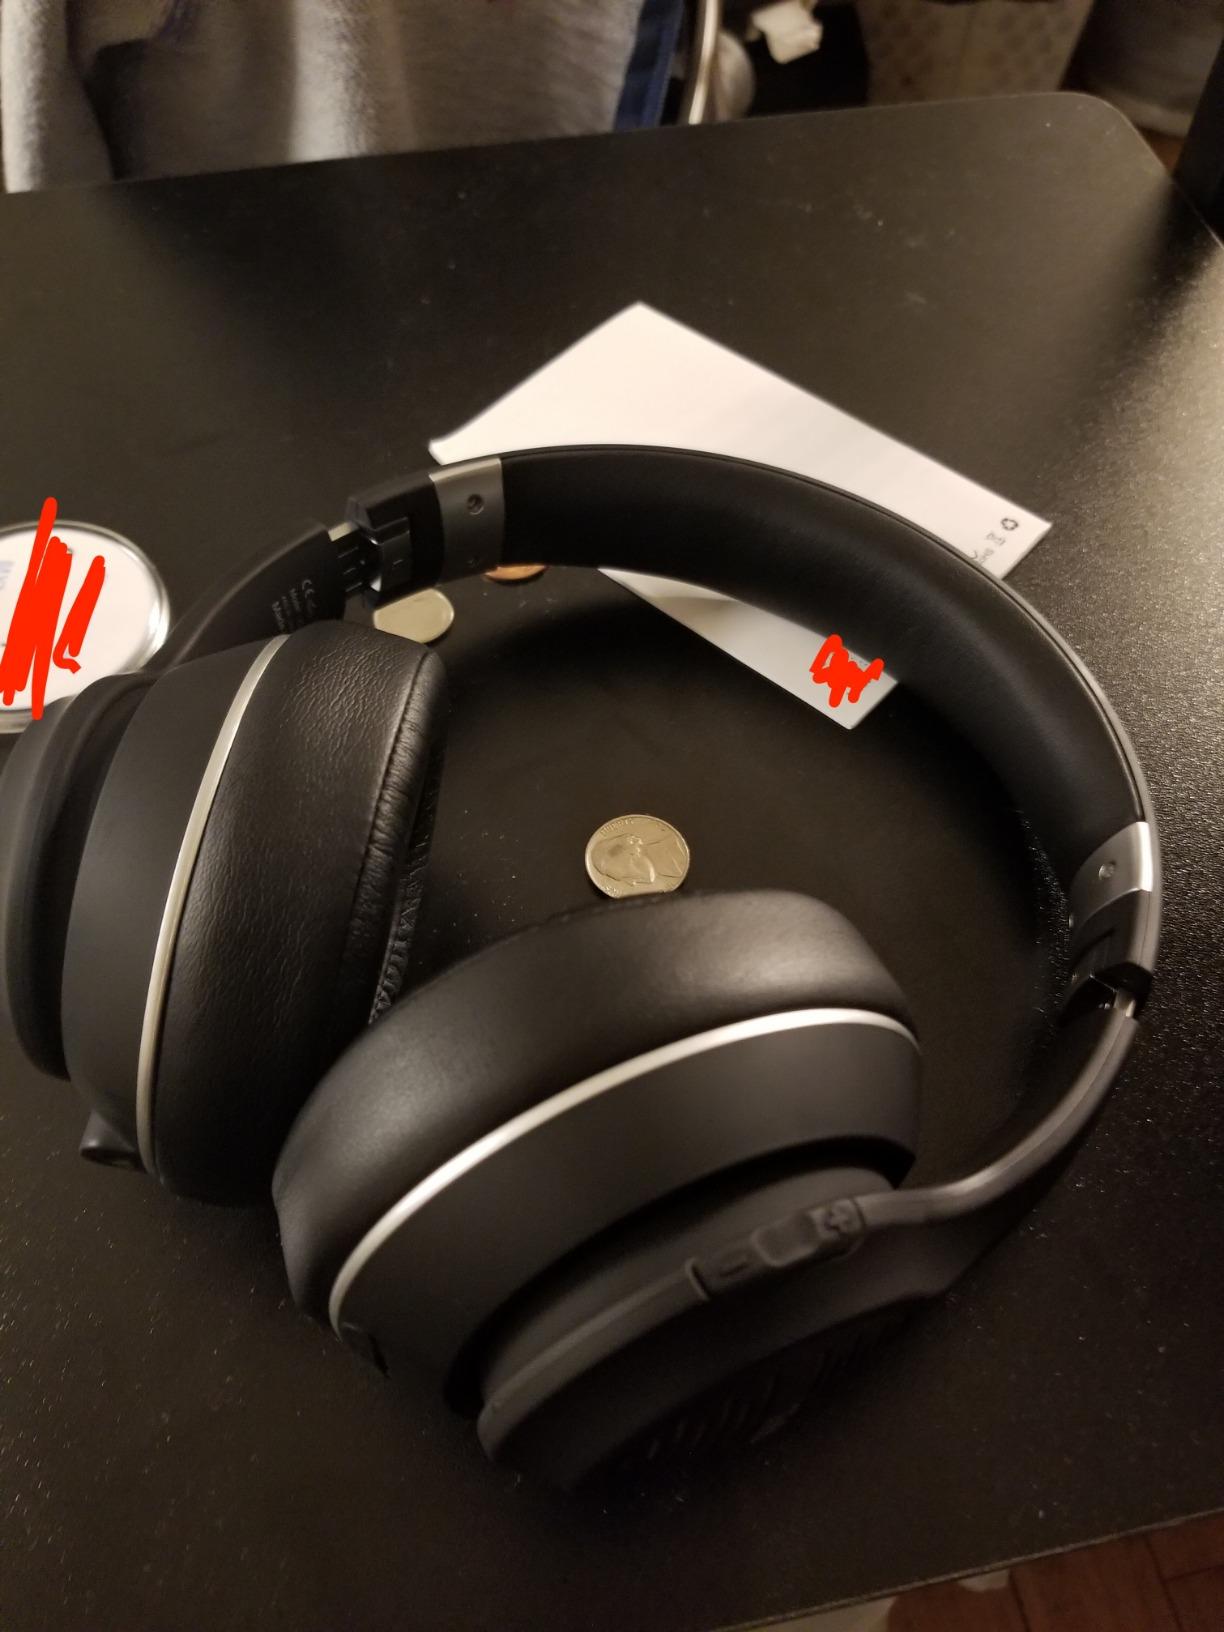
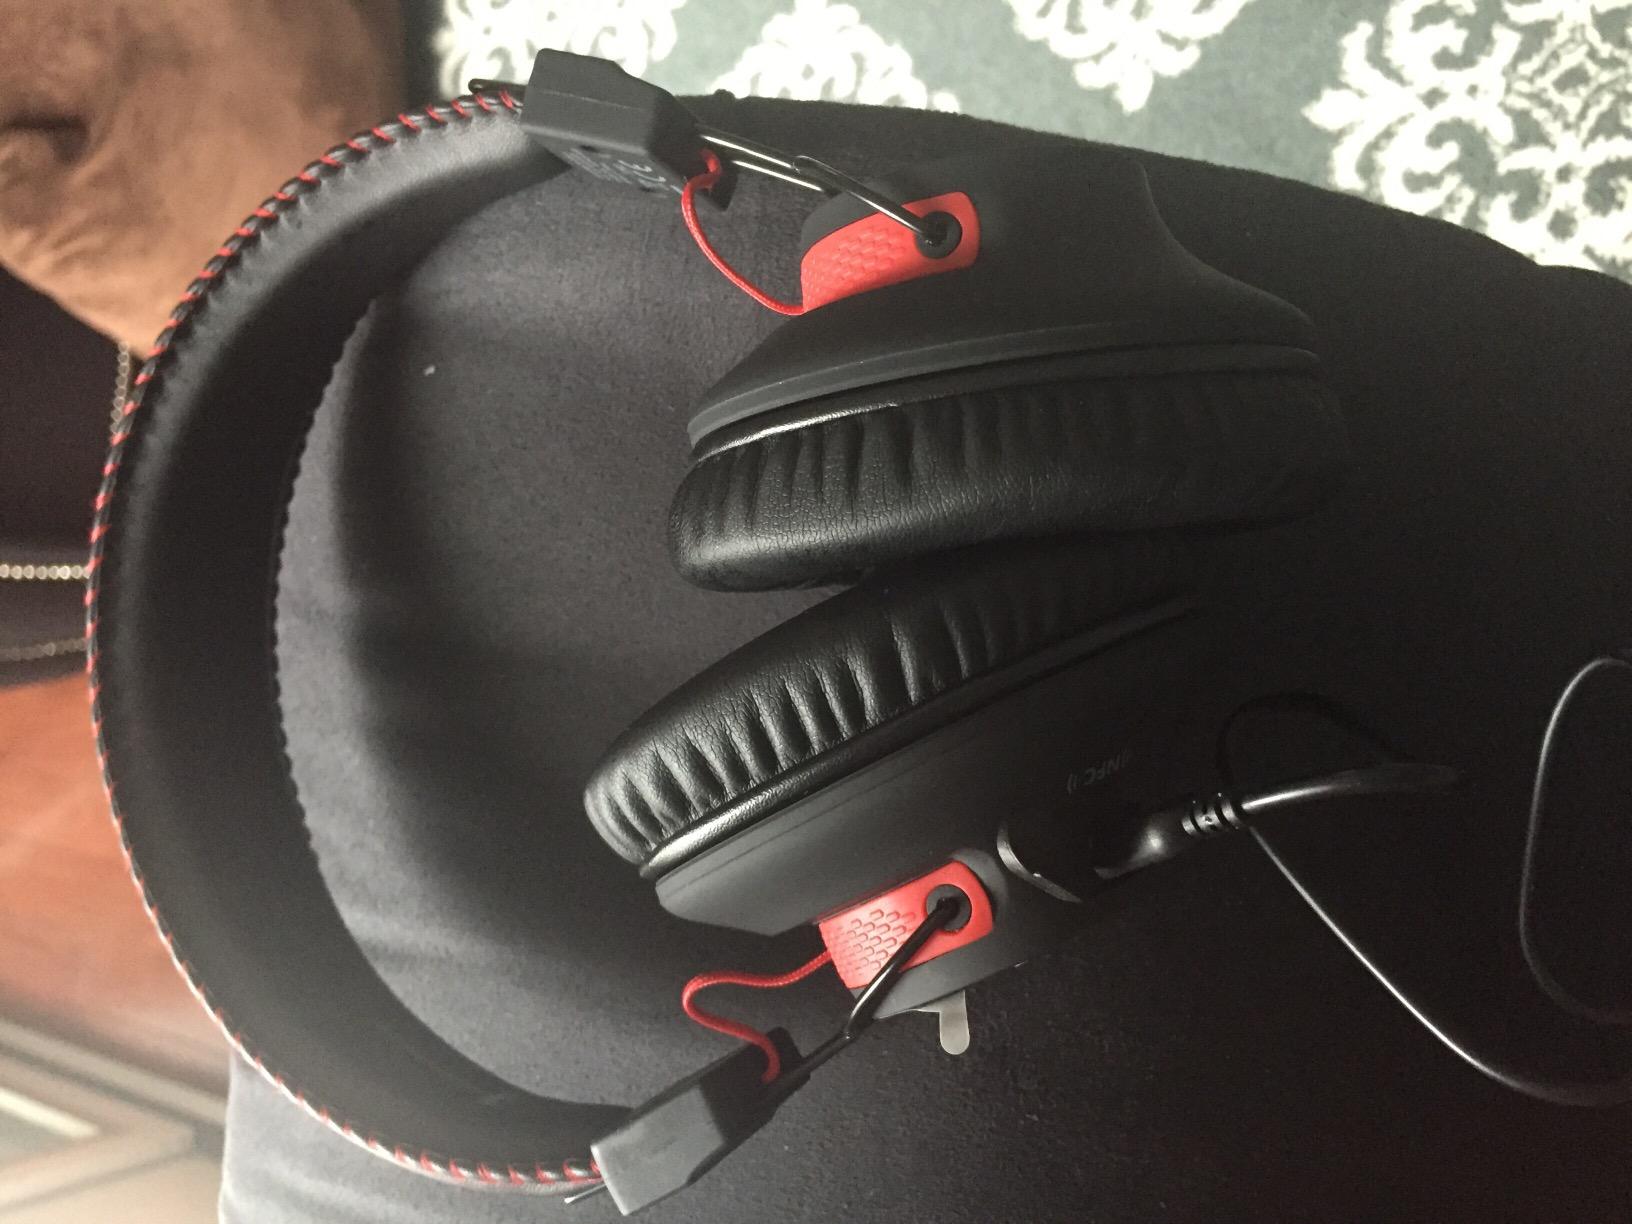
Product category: headphones
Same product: no